Uranium market

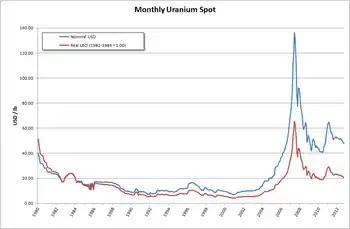
Monthly uranium spot price in US$ per pound. The 2007 price peak is clearly visible.

The uranium market, like all commodity markets, has a history of volatility, moving with the standard forces of supply and demand as well as geopolitical pressures. It has also evolved particularities of its own in response to the unique nature and use of uranium.